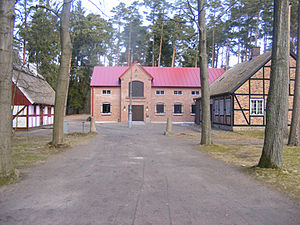
Ängelholms hjemstavnspark
Ängelholms hjemstavnspark. Fra venstre ses Luntertunstugan, Lädermuseet og Grönvallska gården.
Ängelholms hjemstavnspark er en lokalhistorisk park i Ängelholm i det nordvestlige Skåne.